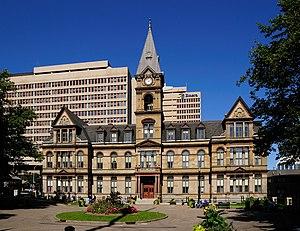
L'hôtel de ville de Halifax, en Nouvelle écosse (Canada).
La municipalité régionale d'Halifax, communément appelée Halifax est la capitale de la province canadienne de Nouvelle-Écosse. Elle est aussi le siège de la Couronne provinciale de Nouvelle-Écosse et la plus grande municipalité des provinces de l'Atlantique.
Voici la liste des lieux historiques nationaux du Canada situé en Nouvelle-Écosse. En mars 2011, on compte 88 lieux historiques nationaux en Nouvelle-Écosse, dont 26 sont administrés par Parcs Canada.
L'Hôtel de ville d'Halifax est le siège du gouvernement municipal d'Halifax en Nouvelle-Écosse.